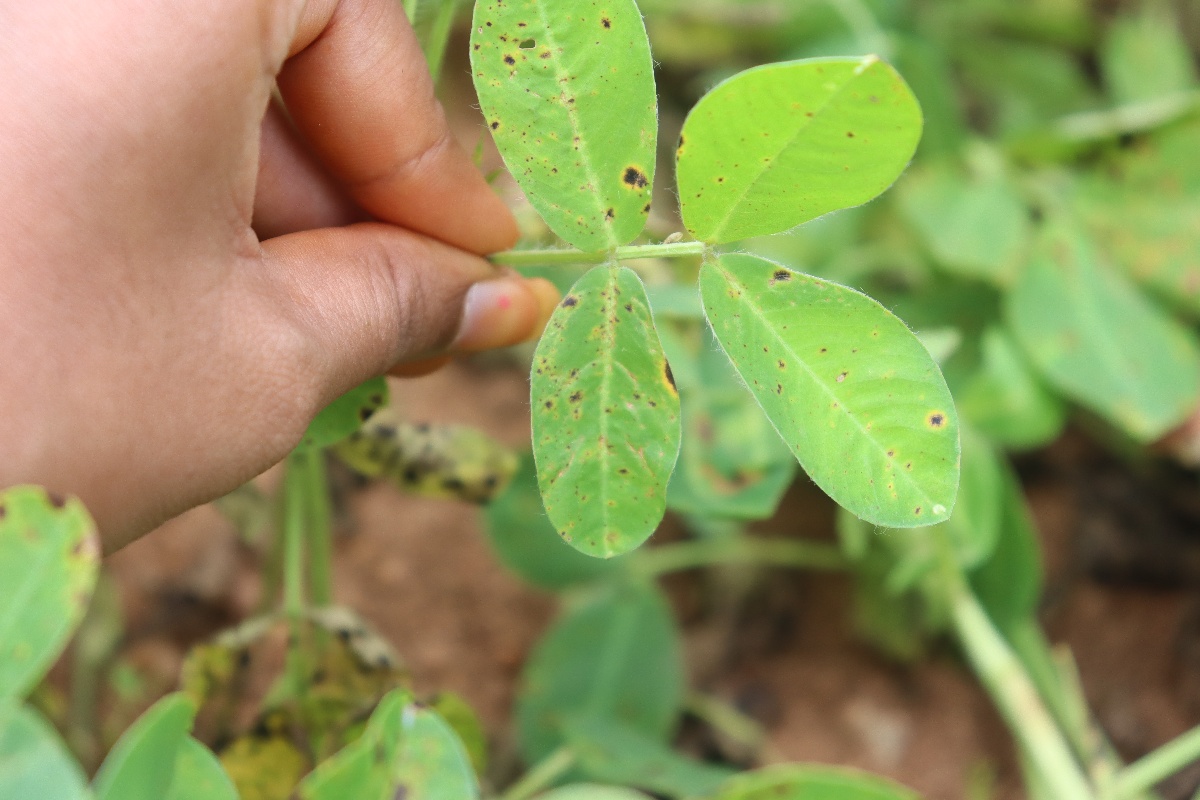
Label: late leaf spot